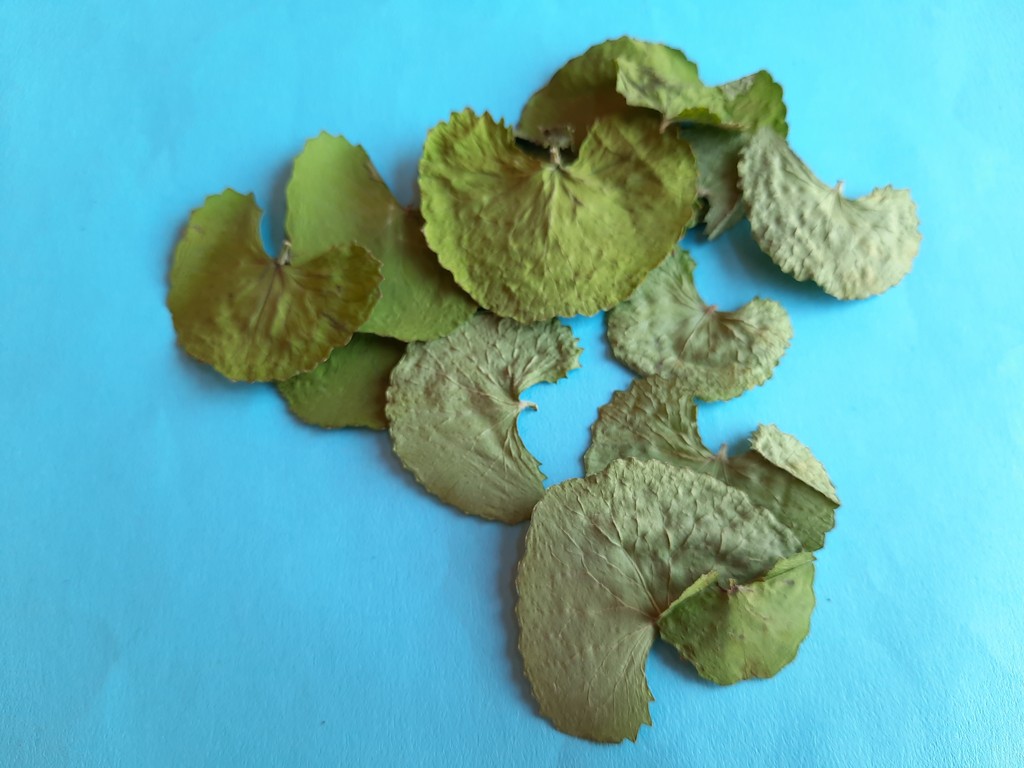
Label: Dried